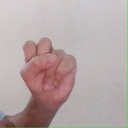
अक्षर: स